Patrick Sarsfield, 1st Earl of Lucan

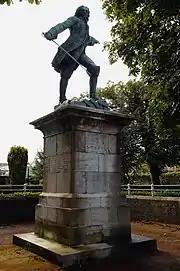
Sarsfield as Irish patriot: 1881 statue in Limerick

Tyrconnell returned in January 1691, carrying letters from James making Sarsfield Earl of Lucan, an attempt to placate an "increasingly influential and troublesome figure". A large French convoy arrived at Limerick in May, along with St Ruth, appointed military commander in an attempt to end the conflict between the factions. St Ruth and 7,000 others died at Aughrim in July 1691, reputedly the bloodiest battle ever on Irish soil. Sarsfield's role is unclear: one account claims he quarrelled with St Ruth and was sent to the rear with the cavalry reserves.